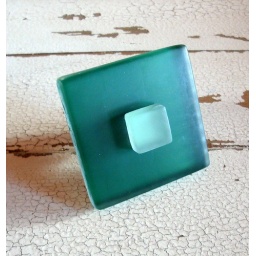
Sea glass cabinet knob in Collard Green with Seaweed accent.